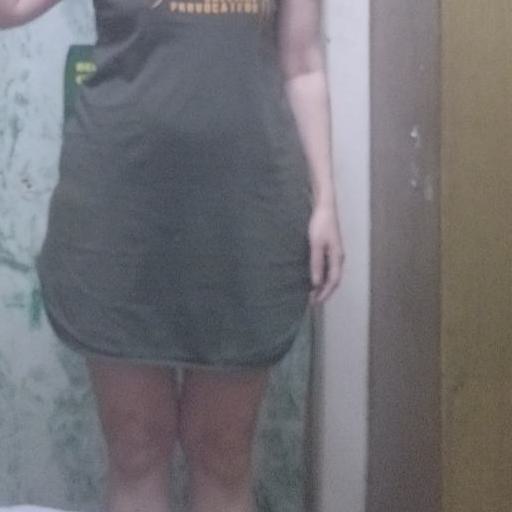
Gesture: no_gesture